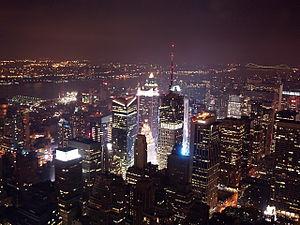
Empire State of Mind est un single du rappeur natif de Brooklyn Jay-Z en duo avec la chanteuse Alicia Keys sorti en 2009.